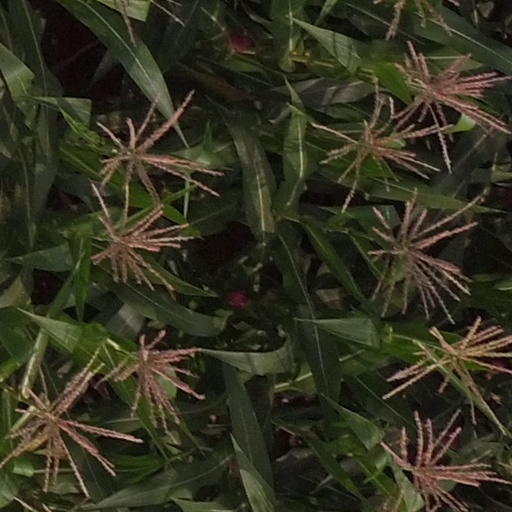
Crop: maize; corn